Answer in natural language. How many Carts are visible in the scene? Choose between the following options: 0, 1, 4, 2 or 3
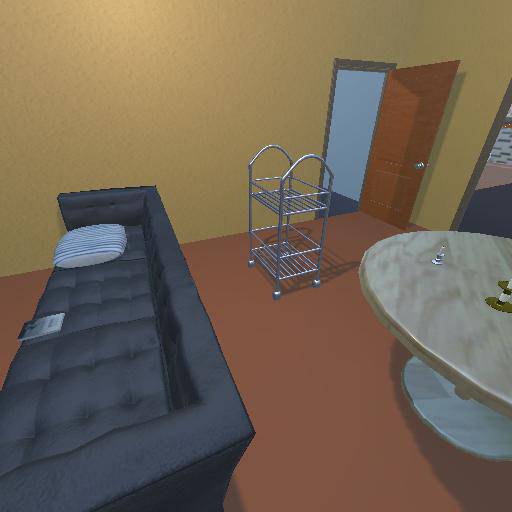
<answer>1</answer>